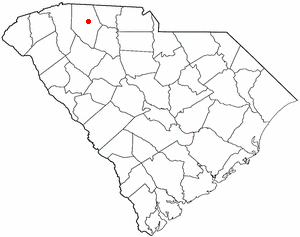
La ville de Spartanburg est le siège et la plus grande ville du comté de Spartanburg, dans l’État de Caroline du Sud, aux États-Unis. Sa population s’élevait à 37 013 habitants lors du recensement de 2010, estimée à 37 644 habitants en 2018.